Inquisition in France

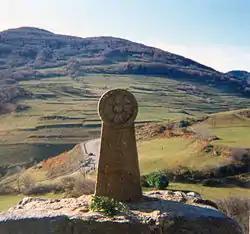
Monument commemorating the mass execution of the Cathars at Montségur in 1244

The murder of the inquisitors backfired significantly. Investigations resumed in December 1242 under the leadership of the uncompromising Dominican Ferrier, who had been an episcopal inquisitor in the Archdiocese of Narbonne since 1229. The synod of Narbonne in 1243 refined inquisitorial procedures. A military expedition led by the Archbishop of Narbonne resulted in the capture of Montségur in March 1244. Around 210 Perfects, including the Cathar Bishop of Toulouse , were captured and burned at the stake for refusing to convert to Catholicism.